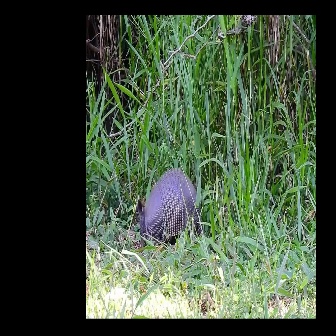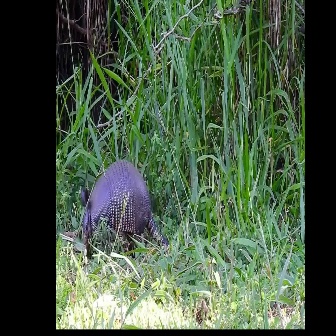
  Please identify the target specified by the bounding box [135,167,225,256] in the first image and locate it in the second image. Return the coordinates in [x_min,y_min,x_max,y_max] format.
Answer: [80,159,178,258]